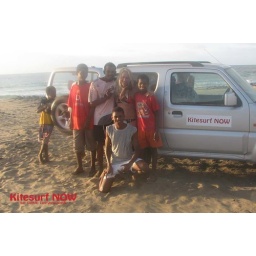
Ola by the car with boys